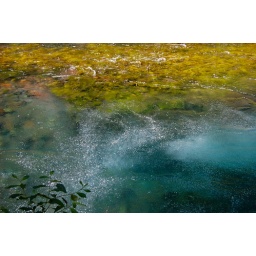
Bubbles in the crystal clear water